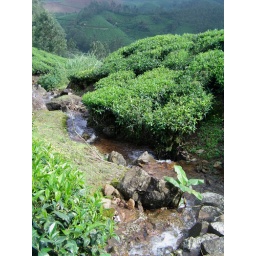
baby banana tree in the river